Jon Fisher

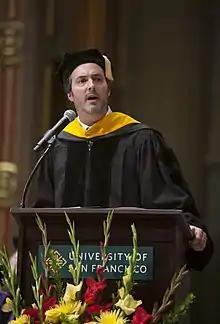
Jon Fisher speaks at University of San Francisco commencement, 2018

In 1994, Fisher cofounded and was chief executive officer of AutoReach, now an AutoNation company. Former Oracle President and recent Hewlett Packard chairman Ray Lane was Fisher's first angel investor and also invested in two of Fisher's later start ups. In 1998, Fisher was the co-founder and CEO of the business software company, NetClerk, Inc., now part of Roper Technologies. The company created the online construction permit. In 2004, Fisher cofounded and was chief executive officer of Bharosa, which was acquired by Oracle Corporation in 2007.